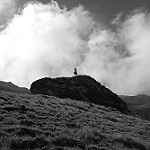
Label: B & W